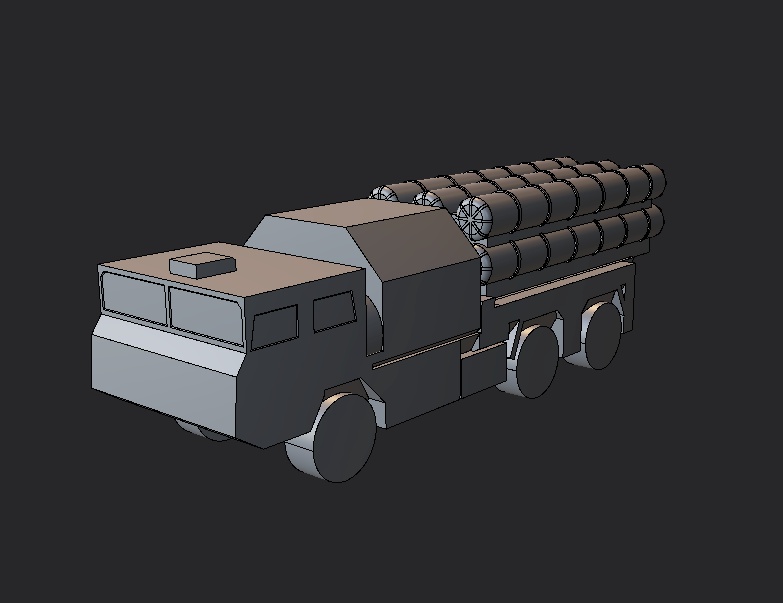
HQ-16
Brand: Spack.au
Category: Software > Computer Software > Compilers & Programming Tools